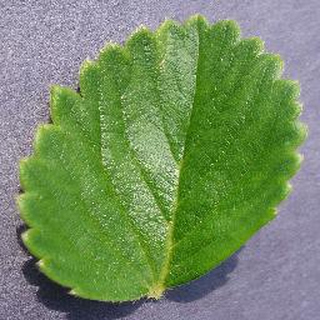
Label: healthy_strawberry